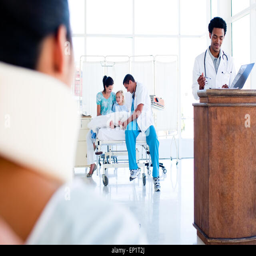
injured woman sitting on wheelchair and a medical team at work